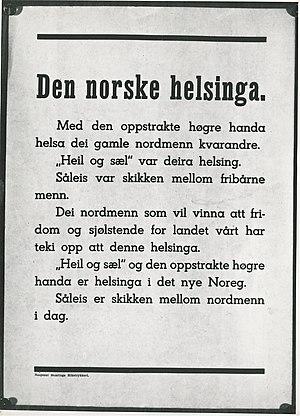
Nasjonal Samling / Ideologi / De yderliggående
"Opslag fra Nasjonal Samling under anden verdenskrig med opfordring om at benytte ""den norske hilsen"" med ordene heil og sæl og oprakt højre hånd (også kaldet romersk hilsen eller hitlerhilsen i Nazityskland).